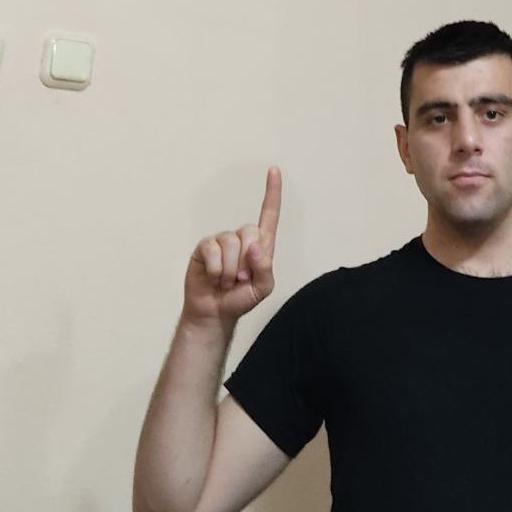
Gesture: one